BMP-1 service history

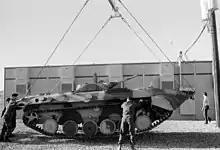
A BMP-1 used in the OPFOR role at the US 177th Armored Brigade motor pool in Fort Irwin, 9 February 1987.

During the Battle of 73 Easting an Iraqi BMP-1 knocked out a US M2 Bradley (codenamed G-16) with two 73 millimeter rounds. The first round hit the front armor of the turret but failed to penetrate it. The second hit beneath the TOW ATGM launcher, penetrating the armor, disabling the vehicle, killing the gunner and wounding the loader and commander.